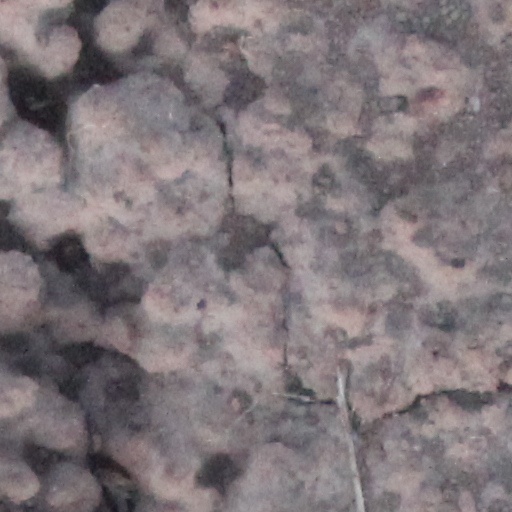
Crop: wheat